Dal bhat
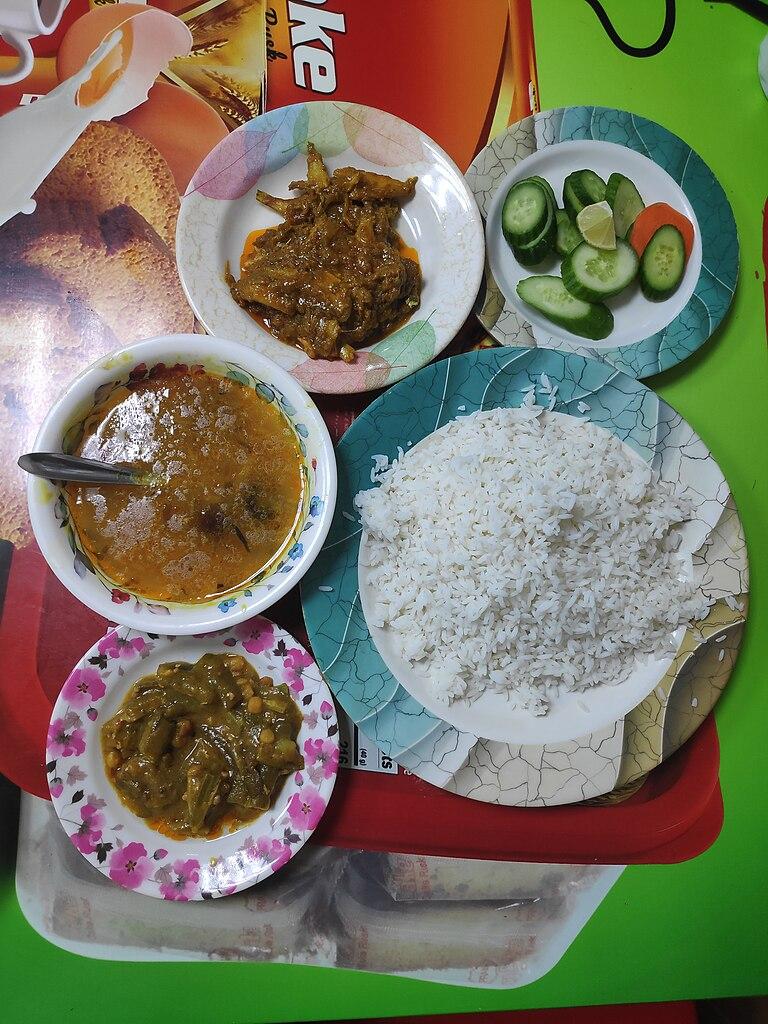
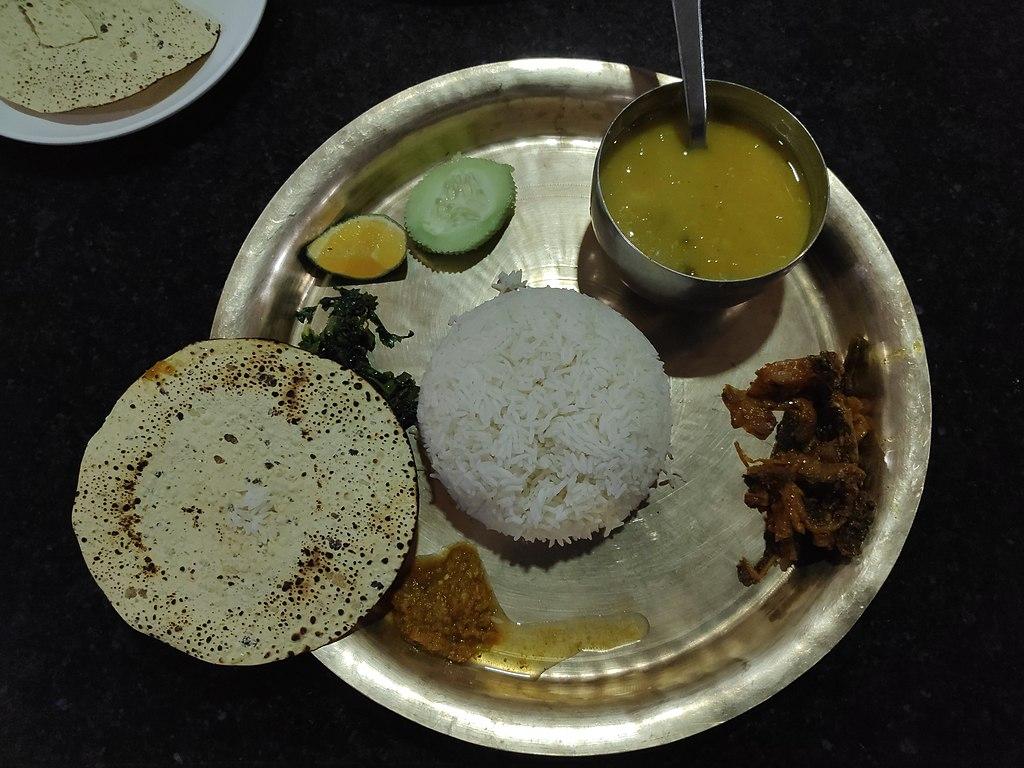
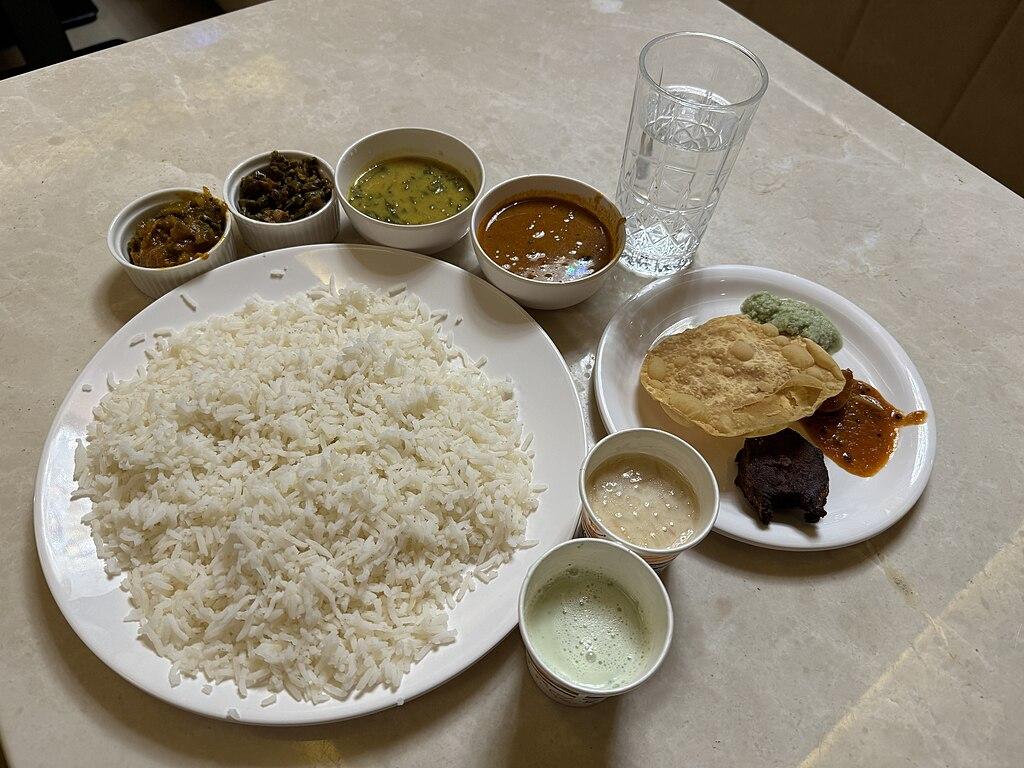
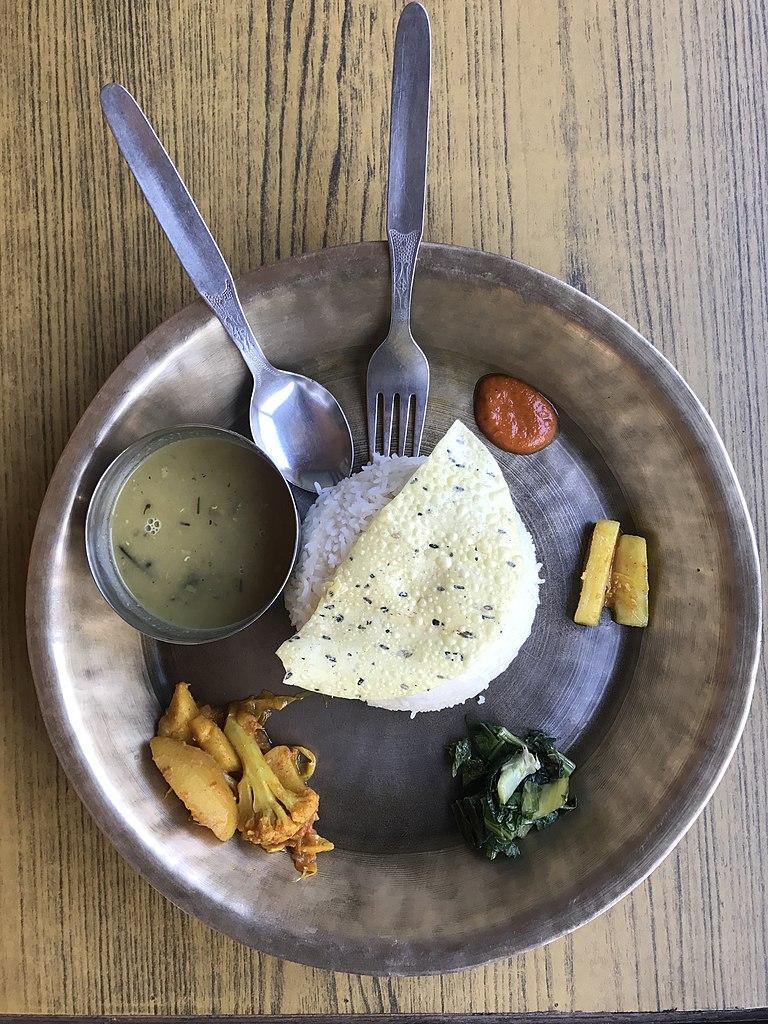
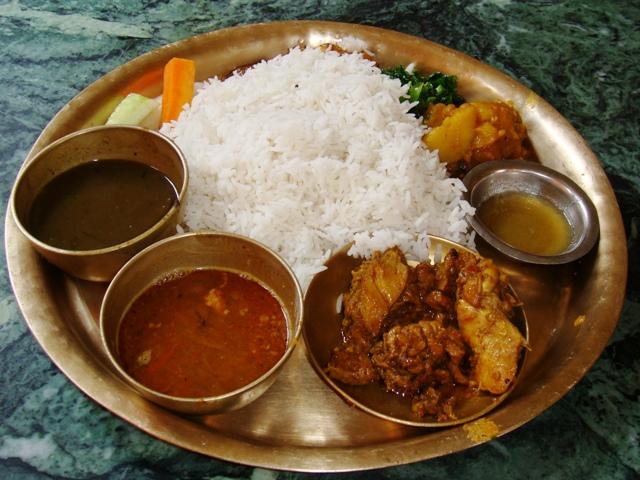
Also known as:
as - Assamese: দাইল-ভাত
bn - Bangla: ডাল ভাত
cs - Czech: Dál bhat
de - German: Dal Bhat
eo - Esperanto: Dal Bhat
es - Spanish: Dal bhat
eu - Basque: Dal bhat
fr - French: Dal bhat
hi - Hindi: दाल-भात
ja - Japanese: ダルバート
jv - Javanese: Dal bhat
ko - Korean: 달 바트
mr - Marathi: डाळ भात
ne - Nepali: दालभात
pl - Polish: Dal bhat
sl - Slovenian: Dal bhat
sv - Swedish: Dal bhat
uk - Ukrainian: Дал-бгат
zh - Chinese: 達八
Category: rice (mixed rice)
Cuisine: Indian Subcontinent
Associated cuisines: Indian, Bangladeshi, Nepalese, Bhutanese, Sri Lankan, Trinidadian, Guyanese, Surinamese, Jamaican, Mauritian, Fijian
Area: Eastern India, Indian Subcontinent
Countries: India, Bangladesh, Nepal, Bhutan, Sri Lanka, Trinidad and Tobago, Guyana, Suriname, Jamaica, Mauritius, Fiji
Region: Caribbean, Eastern Africa, South America, Southern Asia, Melanesia
The dish consists of steamed rice and a cooked lentil or other pulses stew called dal.